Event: Nepal Earthquake
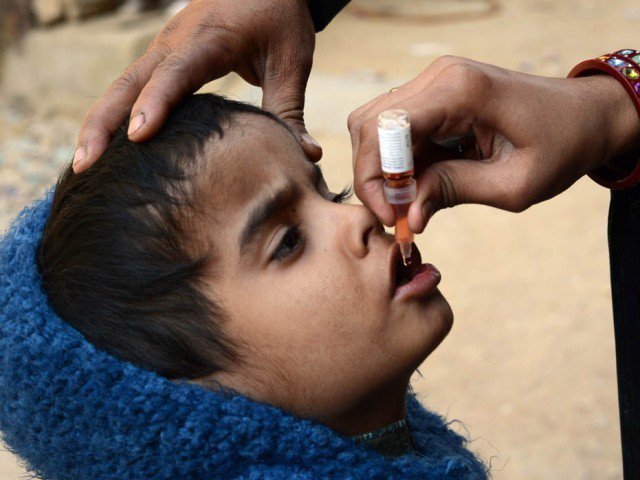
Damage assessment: no_damage